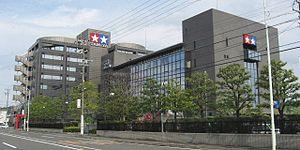
Tamiya Incorporated est un fabricant japonais de maquettes en plastique, véhicules radiocommandés, jeux éducatifs de constructions à pile ou à énergie solaire, maquettes de bateaux à voiles, peinture acrylique et peinture-émail pour maquettes, et autres accessoires pour maquettistes. La société a été créée par Yoshio Tamiya en 1946 à Shizuoka, au Japon.